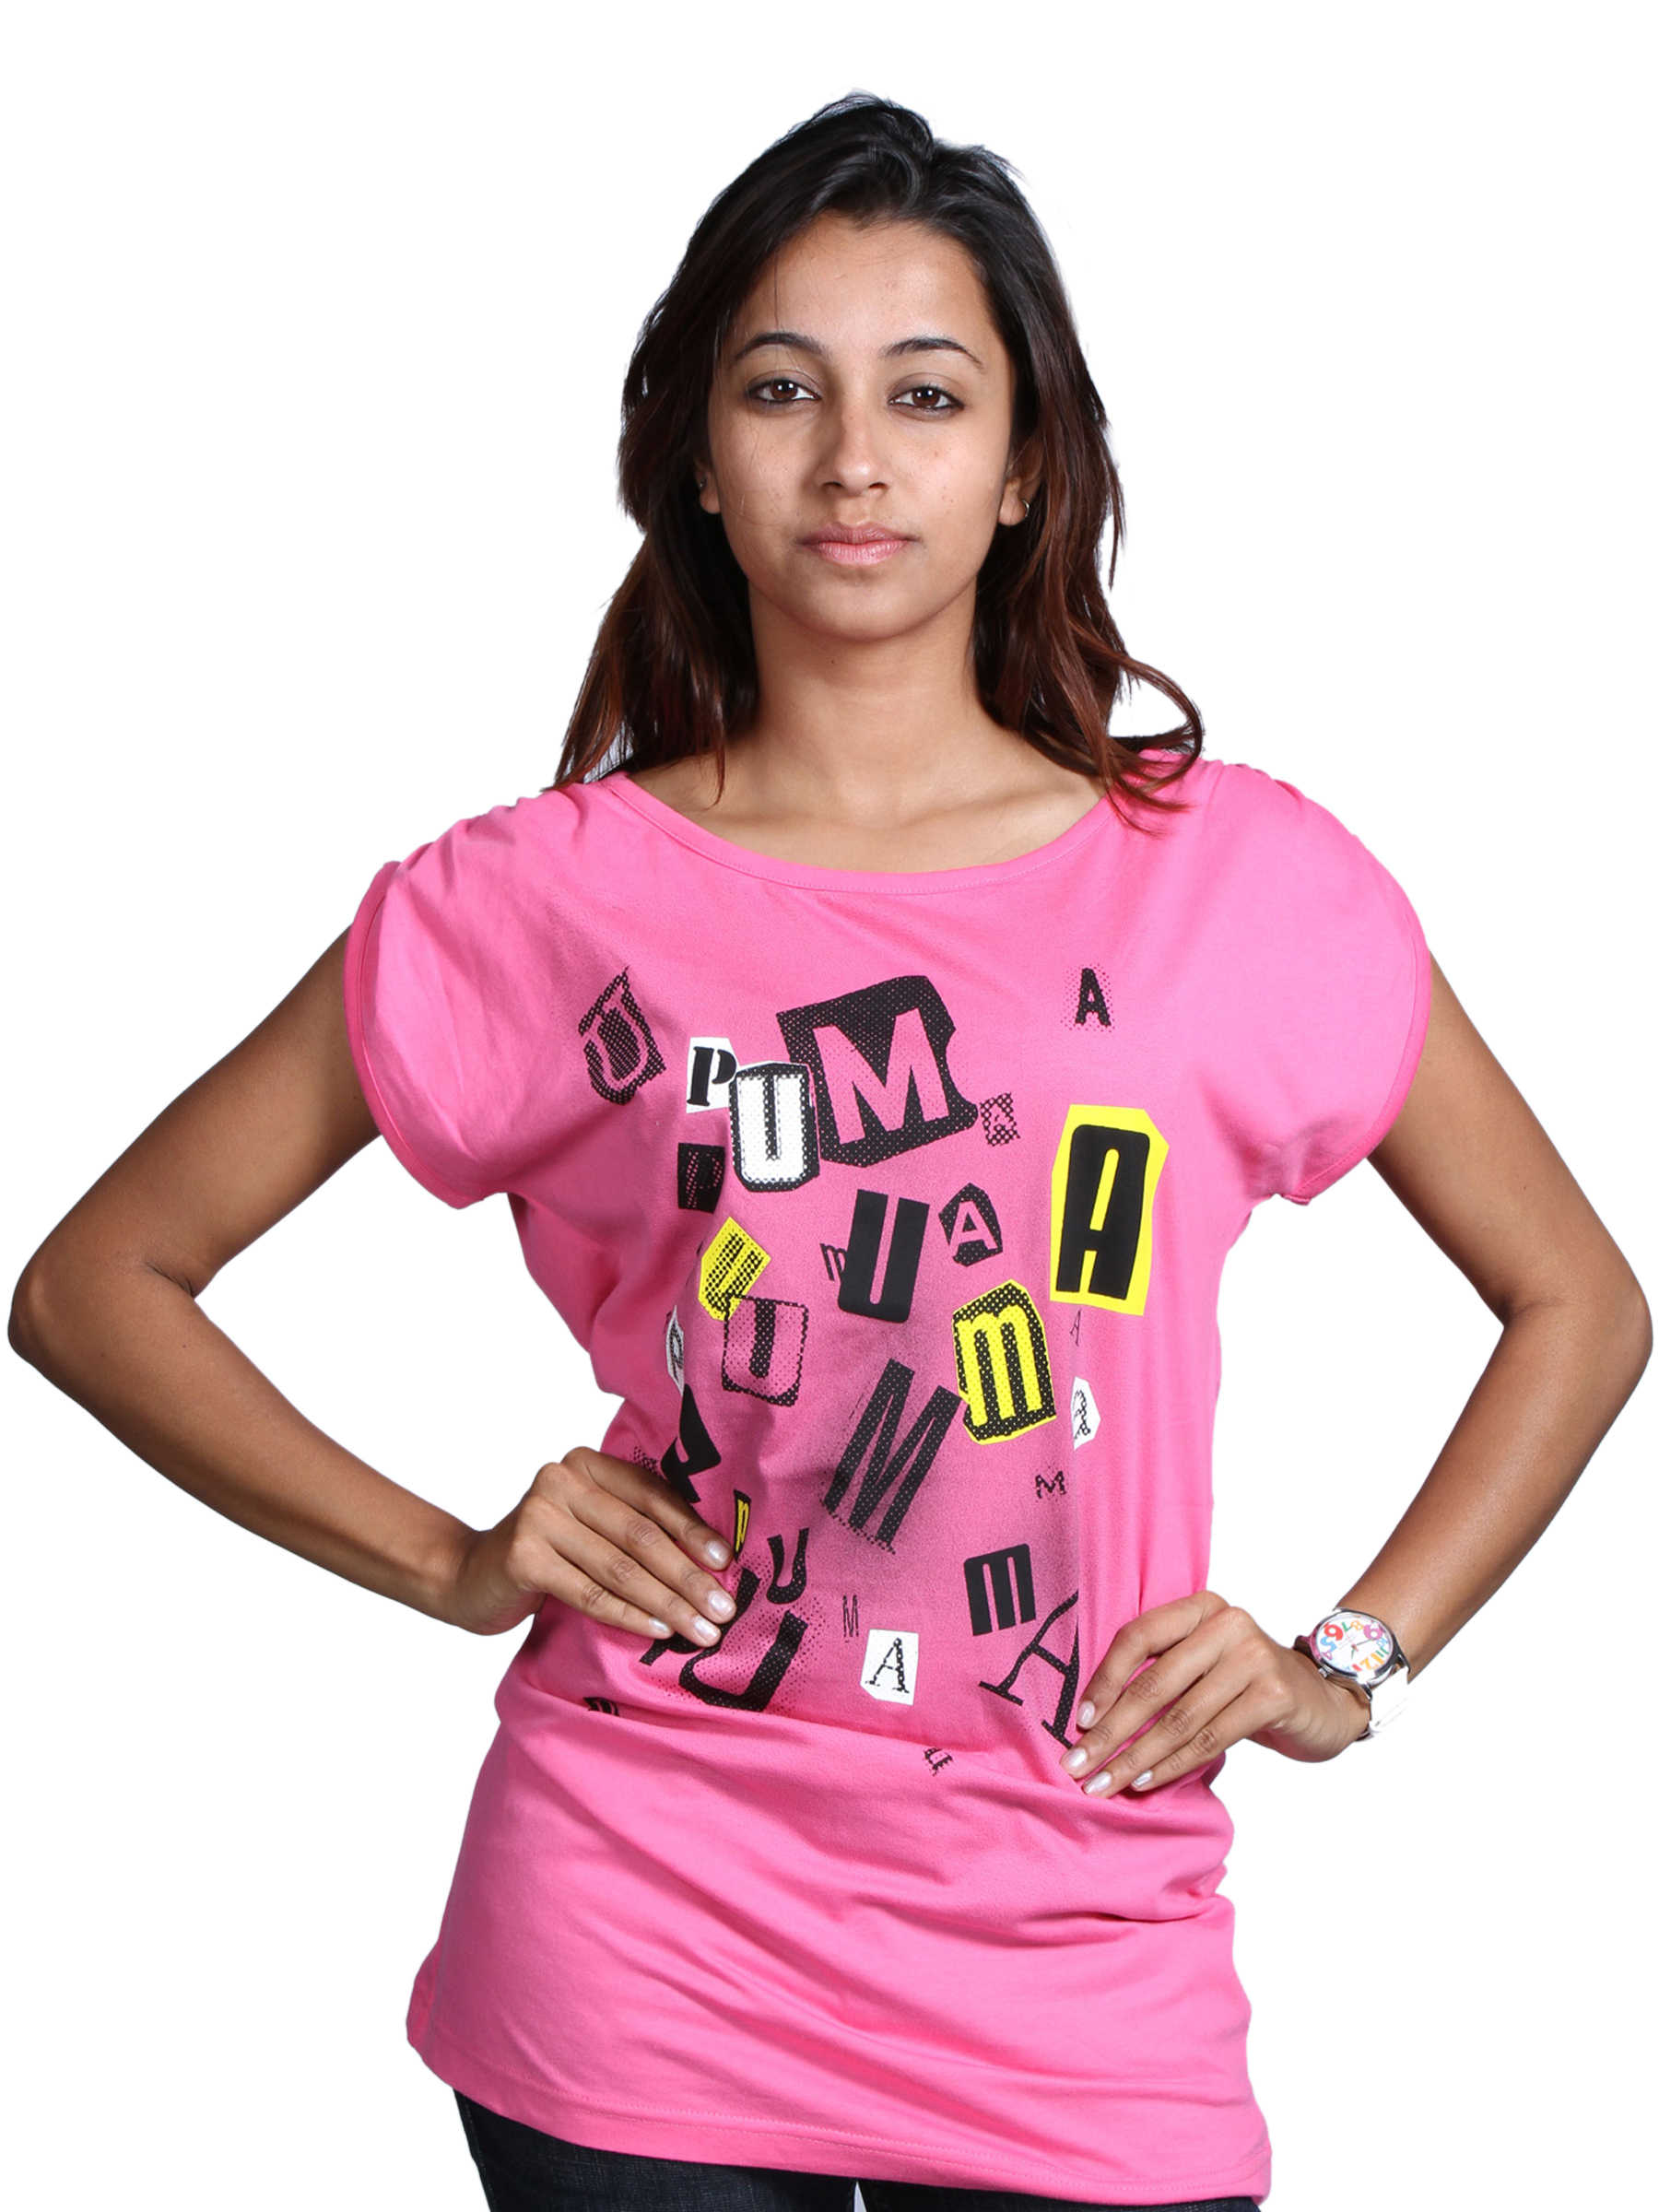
Puma Women's Punk Graphic Pink T-shirt
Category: Apparel / Topwear / Tshirts
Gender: Women
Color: Pink
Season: Fall 2010
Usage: Casual